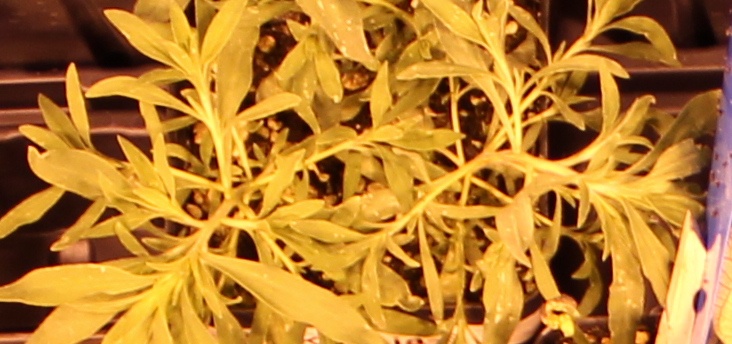
Label: Kochia